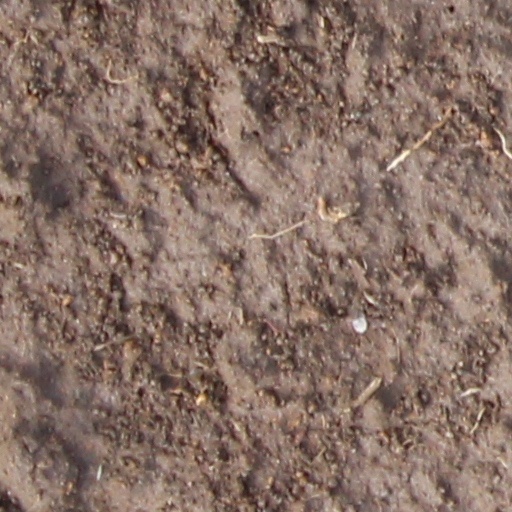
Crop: wheat